Café Riche

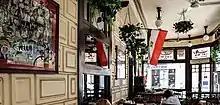
Cairo: Café Riche

Those who frequented the café were mostly of higher socio-economic status. Up until World War II, most of the customers were foreigners living in the country. As ownership changed to native Egyptians, so did the clientele. Cairo became the home to many newspapers, magazines, and law offices helped build up the client base of the café. Its proximity to Soliman-Pasha Square (present Talaat Harb Square) and Tahrir Square made the café a prime location for gatherings. Revolutionaries would meet at the café to plan strategies during the 1919 revolution against the British rule of Egypt. The café was the site of an assassination attempt on the Egyptian Prime Minister on December 19, 1919. Gamal Abdel Nasser was known to frequent the café while planning his 1952 overthrow of King Farouk.